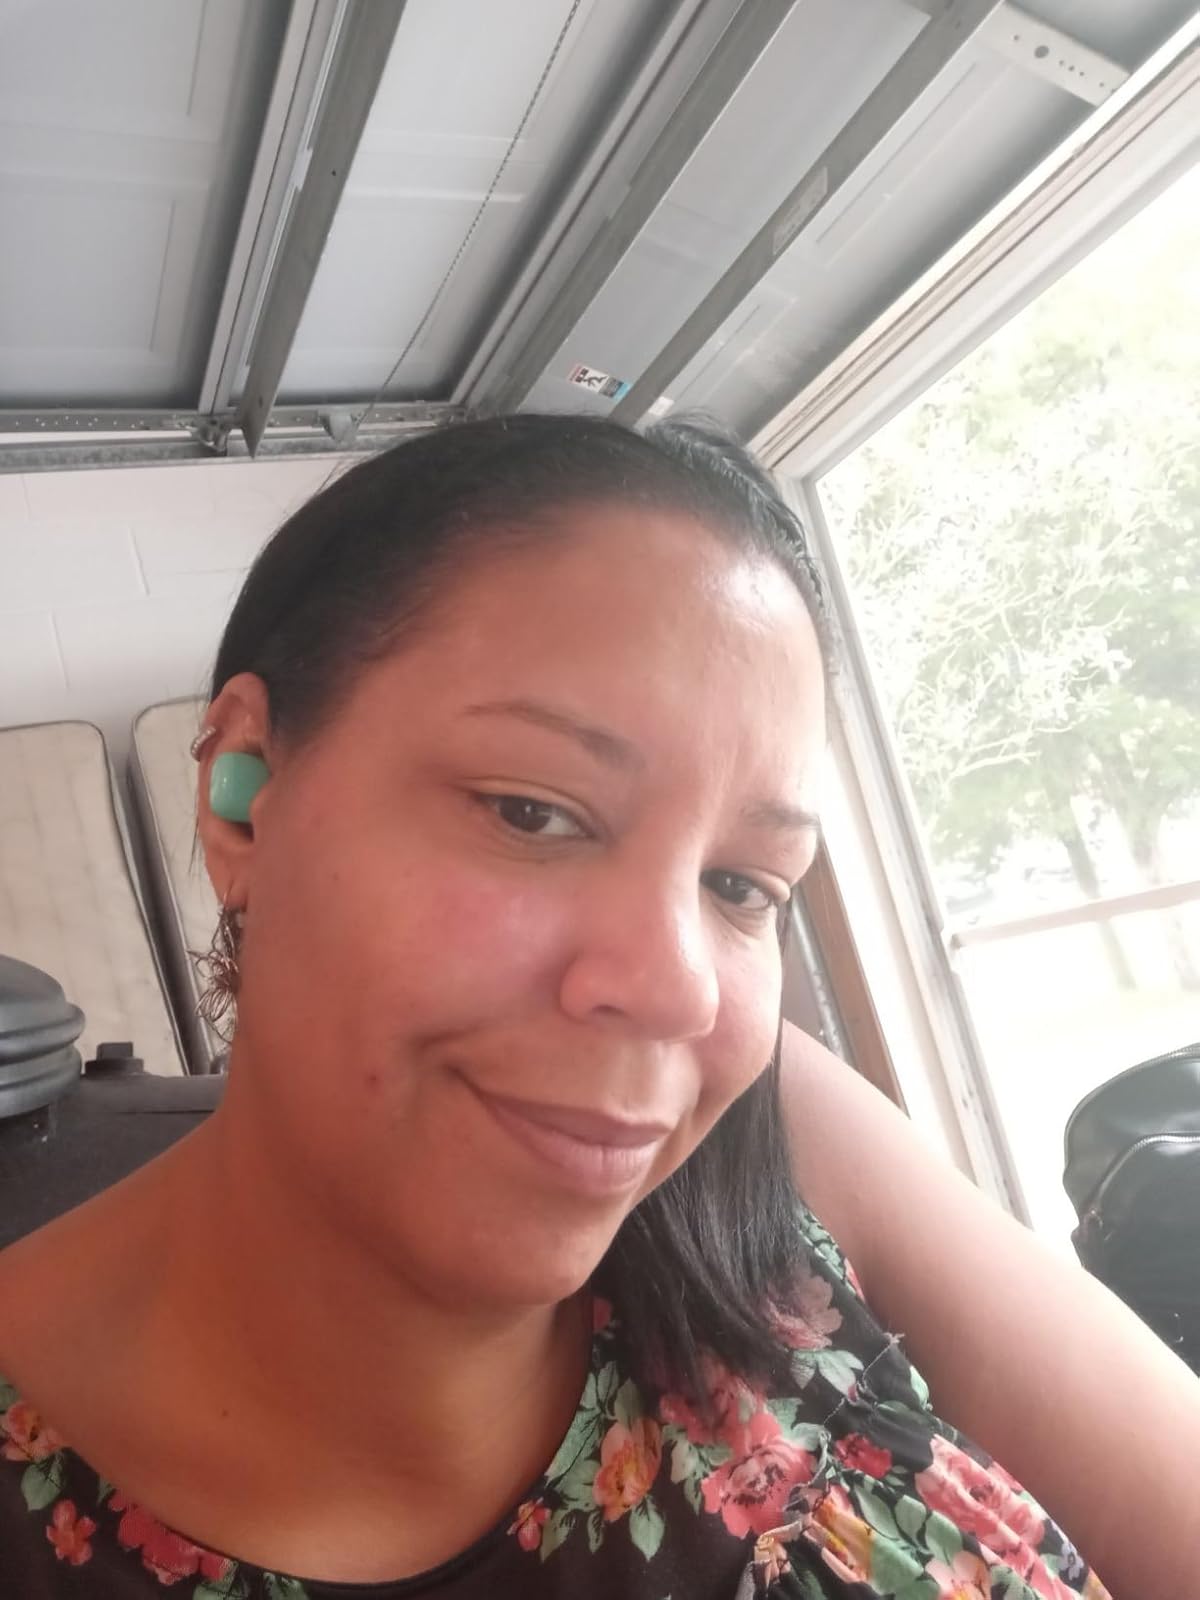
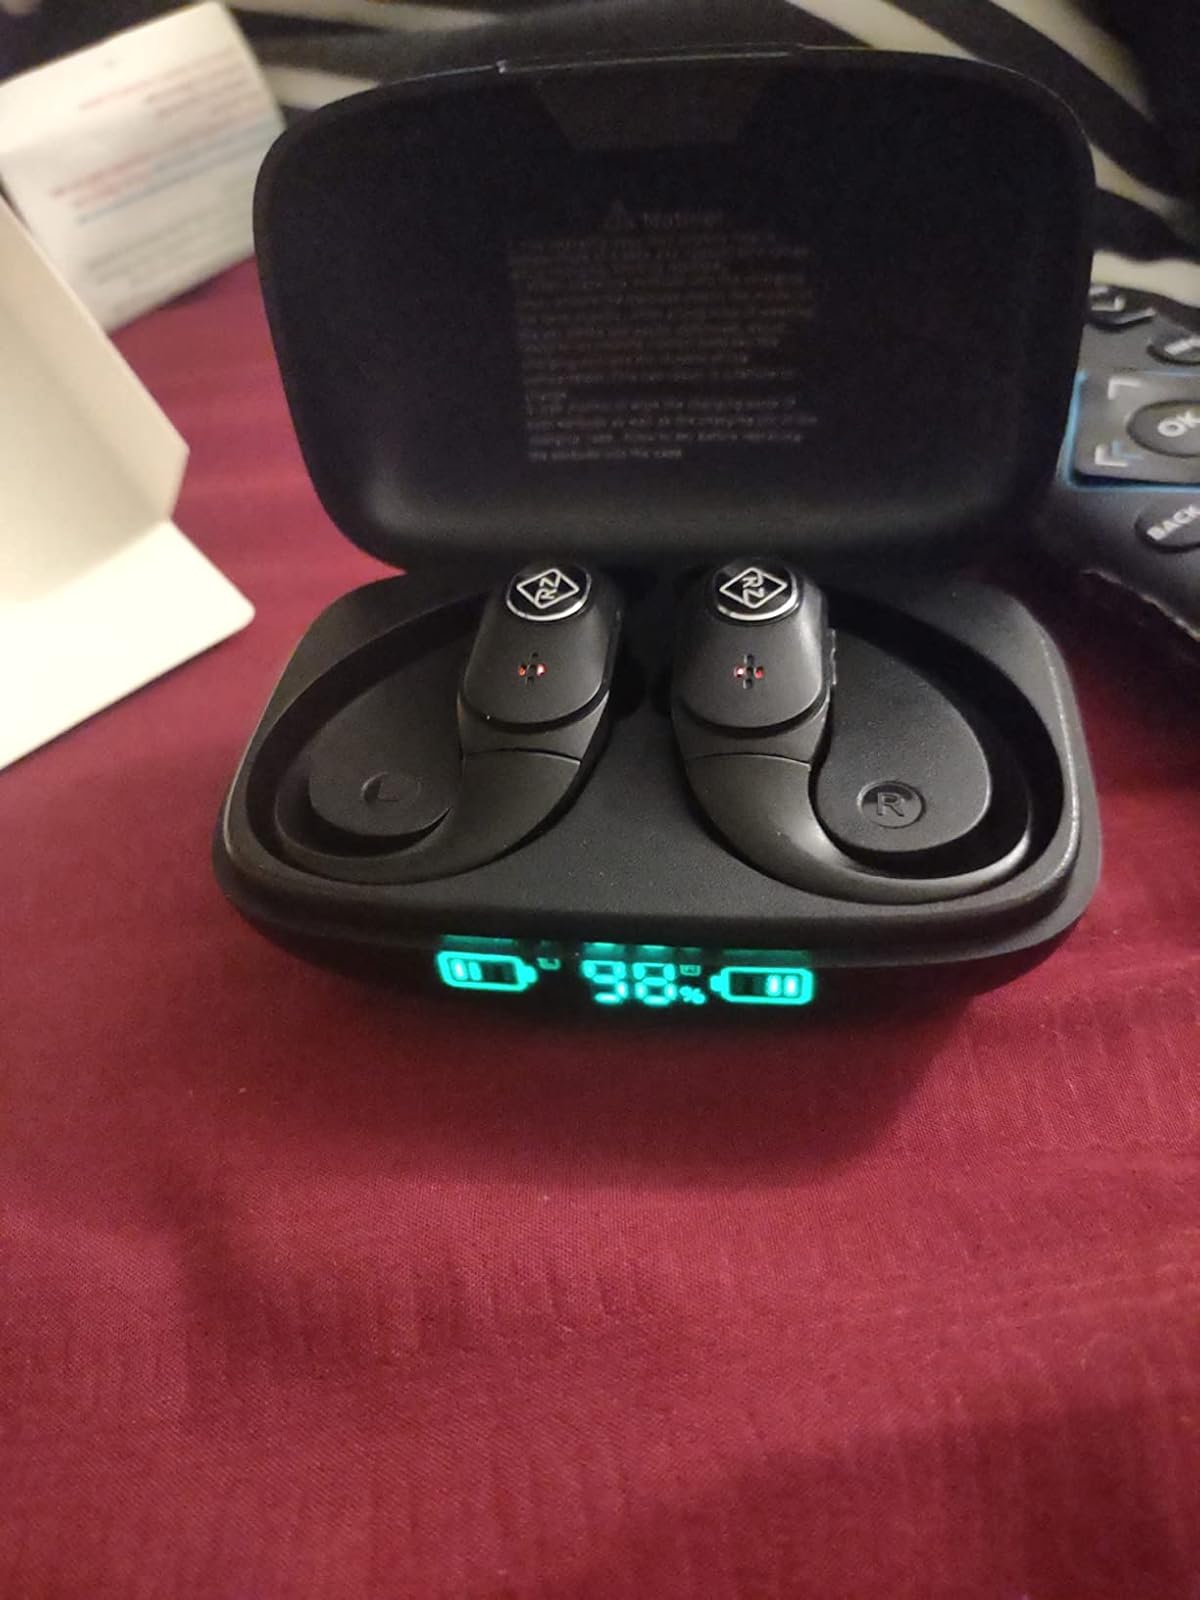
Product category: earbuds
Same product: no